Freedom Village

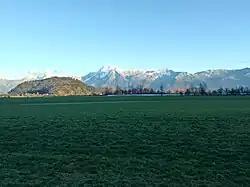
Approximate location of the Freedom Village (Chi'ckem) in present day Agassiz, BC in 2020

Freedom Village (Halkomelem: Chi'ckem) was a historic village founded by the former slaves (Halkomelem: skw'iyeth) of the , Chawathil First Nation who lived near present-day Hope, British Columbia.